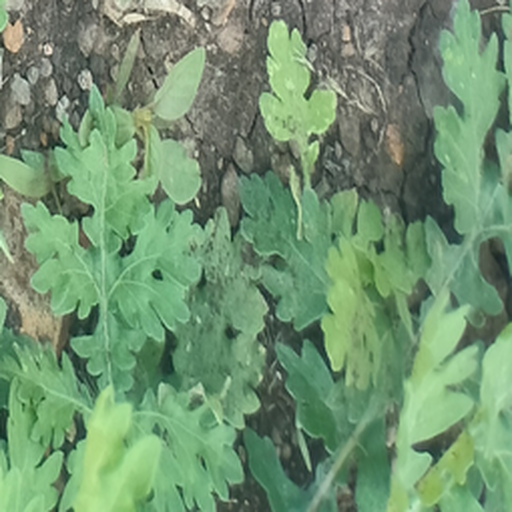
Weed species: Gajar_gavat_(Parthenium hysterophorus)